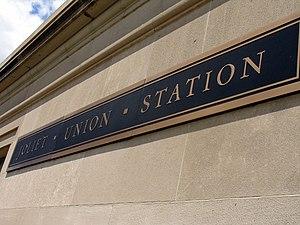
Joliet est une ville de l'État de l'Illinois située dans les comtés de Will et Kendall, en banlieue sud-ouest de Chicago, à environ 60 km de Downtown, sur l'historique Route 66. Peuplée de 147 806 habitants lors du recensement de 2013, elle est la quatorzième ville aux États-Unis pour le taux de croissance de sa population. Elle fait partie de l'aire métropolitaine de Chicago. La ville a été nommée en l'honneur de l'explorateur canadien Louis Jolliet.